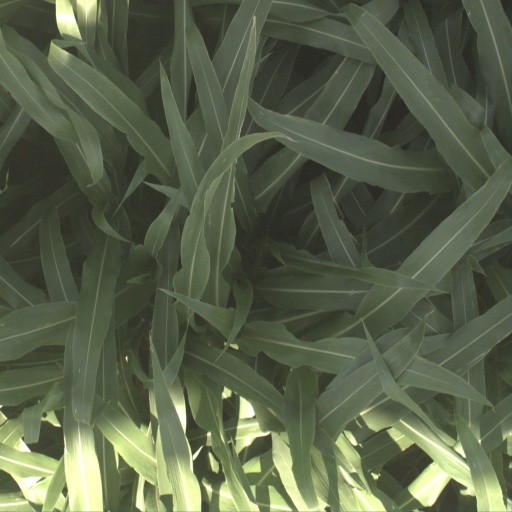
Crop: sorghum